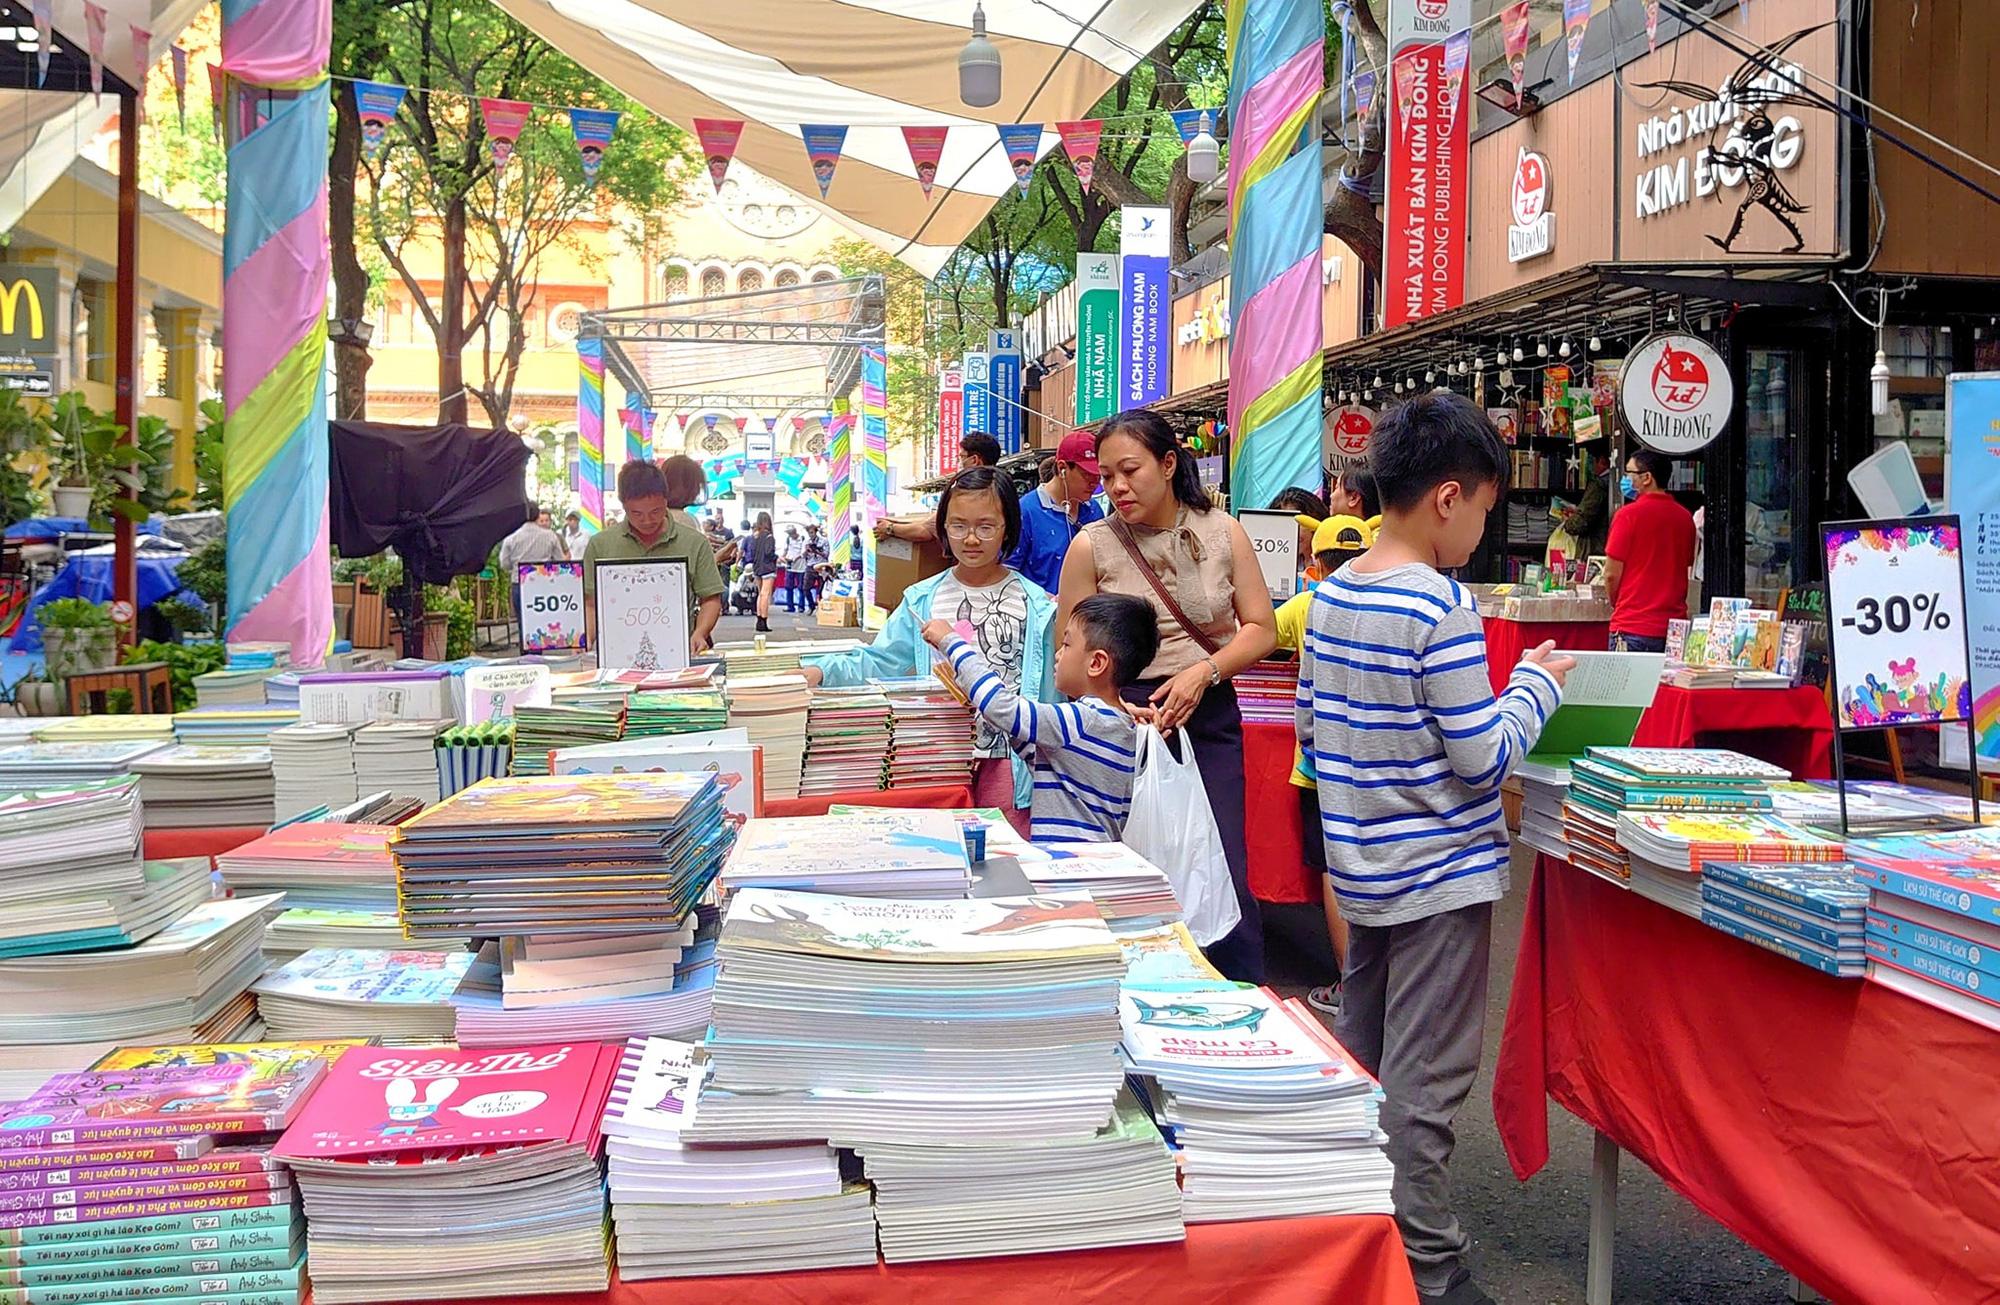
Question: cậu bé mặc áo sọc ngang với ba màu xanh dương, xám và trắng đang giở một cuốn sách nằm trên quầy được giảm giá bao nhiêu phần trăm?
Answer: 30%